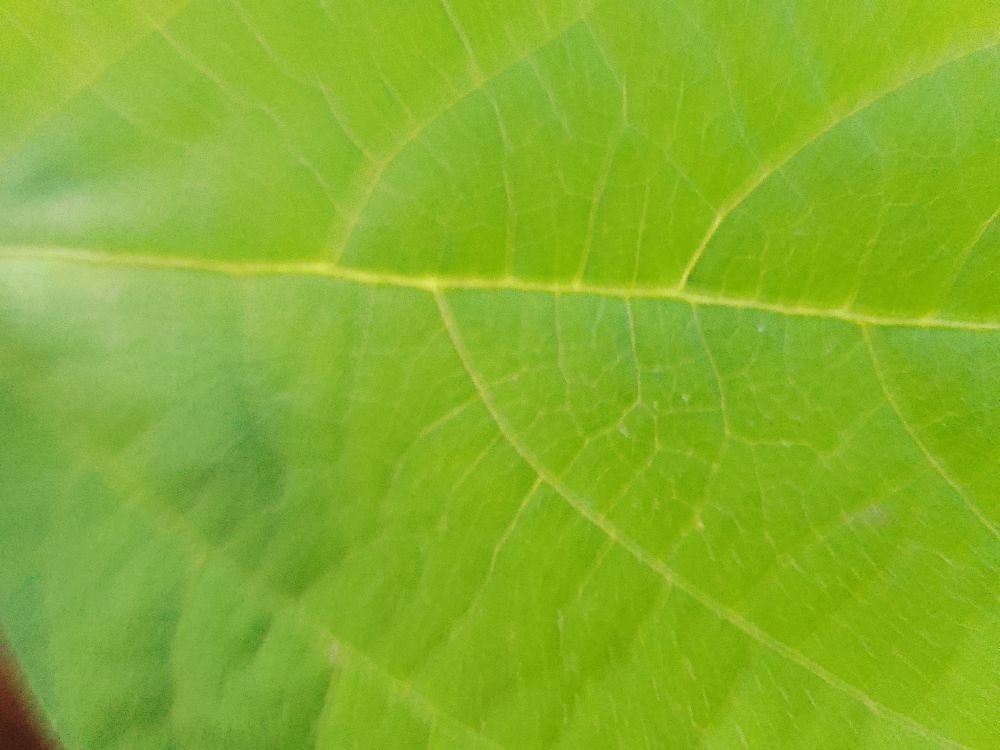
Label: healthy